Yahrzeit

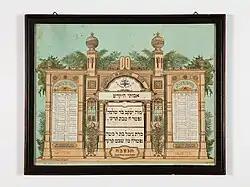
Early 20th-century Yahrzeit table, in the collection of the Jewish Museum of Switzerland

Yahrzeit (plural) is the anniversary of a death in Judaism. It is traditionally commemorated by reciting the Kaddish in synagogue and by lighting a long-burning candle.